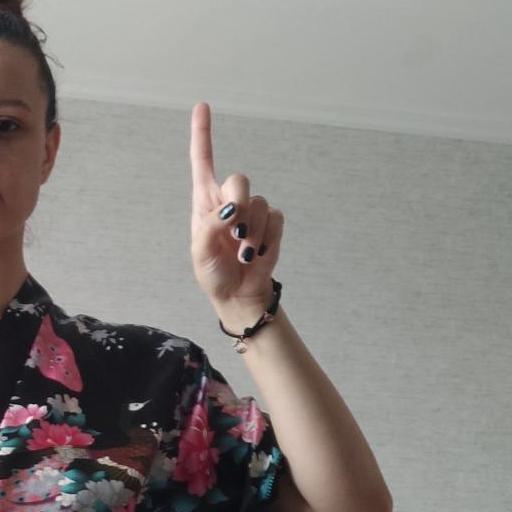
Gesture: one